Santiago Gallo

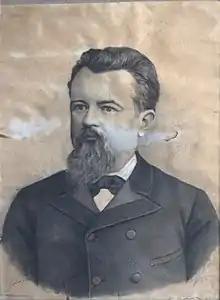

Santiago Gallo (1851–1909) was an Argentine sugar industrialist and Tucumán politician. He was born in San Miguel de Tucumán in 1851 and died in 1909.